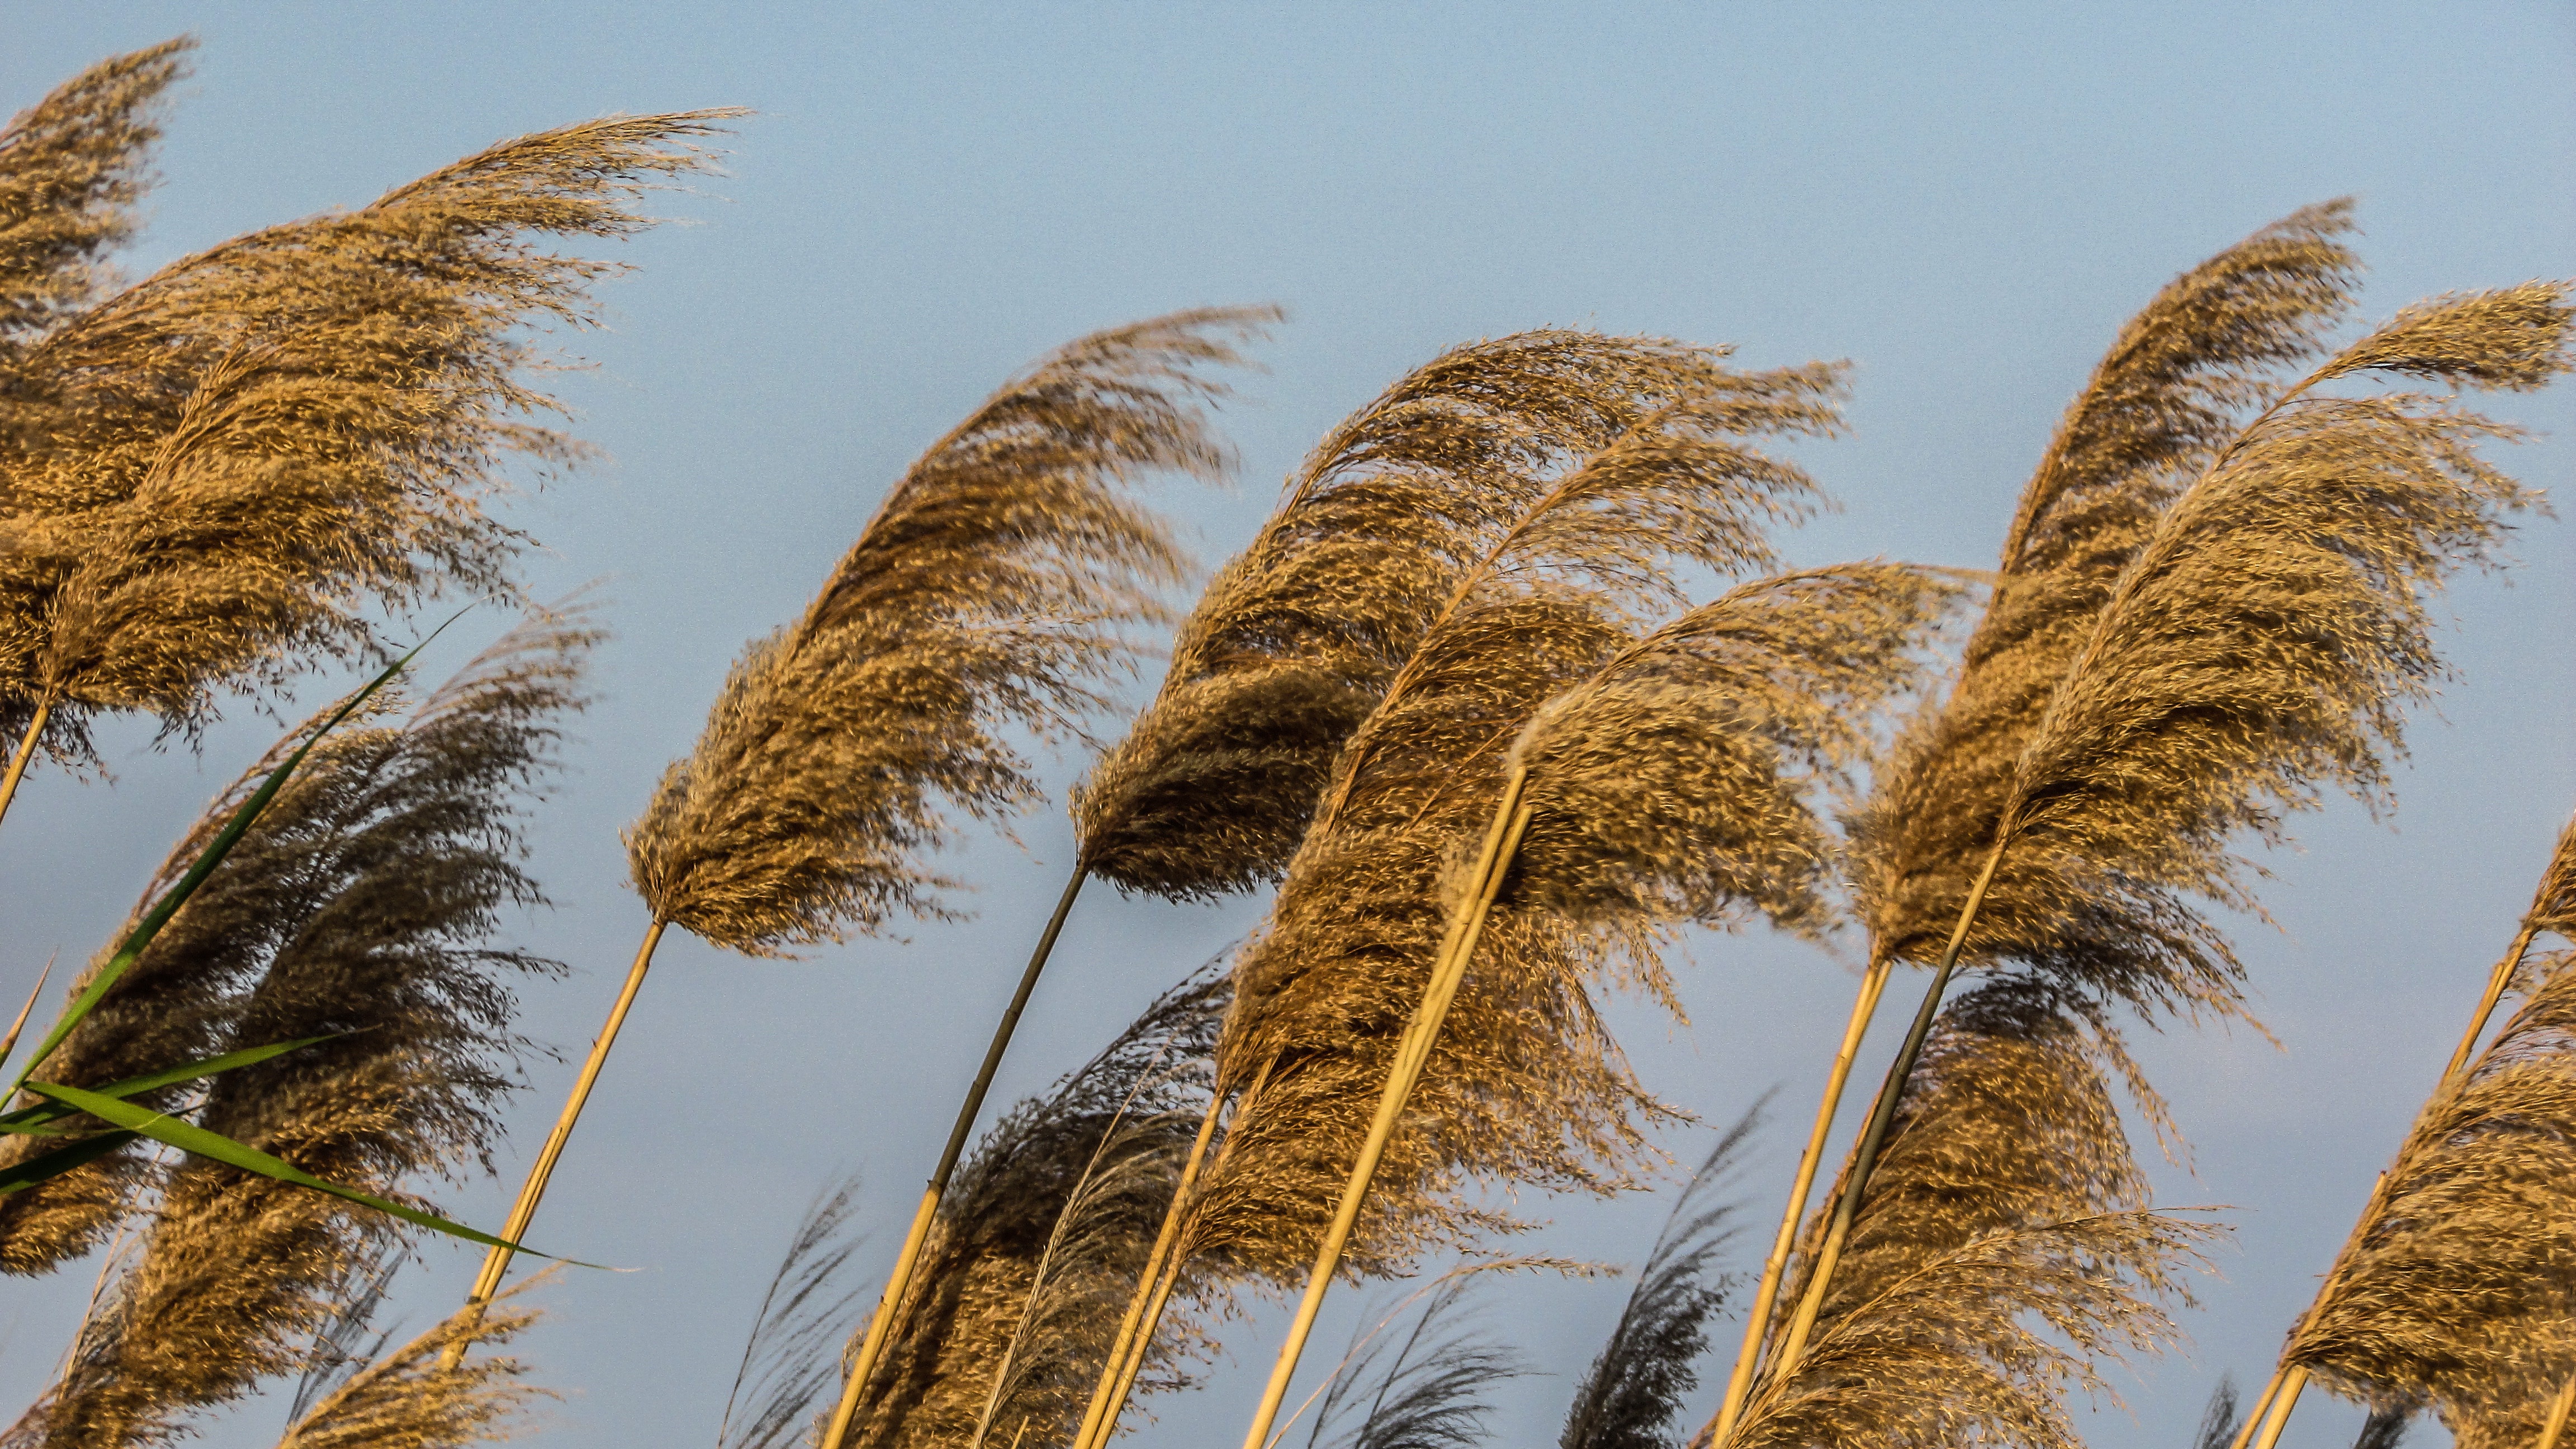
landscape, tree, nature, grass, plant, field, wheat, countryside, sunlight, leaf, wind, food, crop, autumn, agriculture, gold, reeds, flowering plant, date palm, grass family, woody plant, land plant, phragmites, arecales